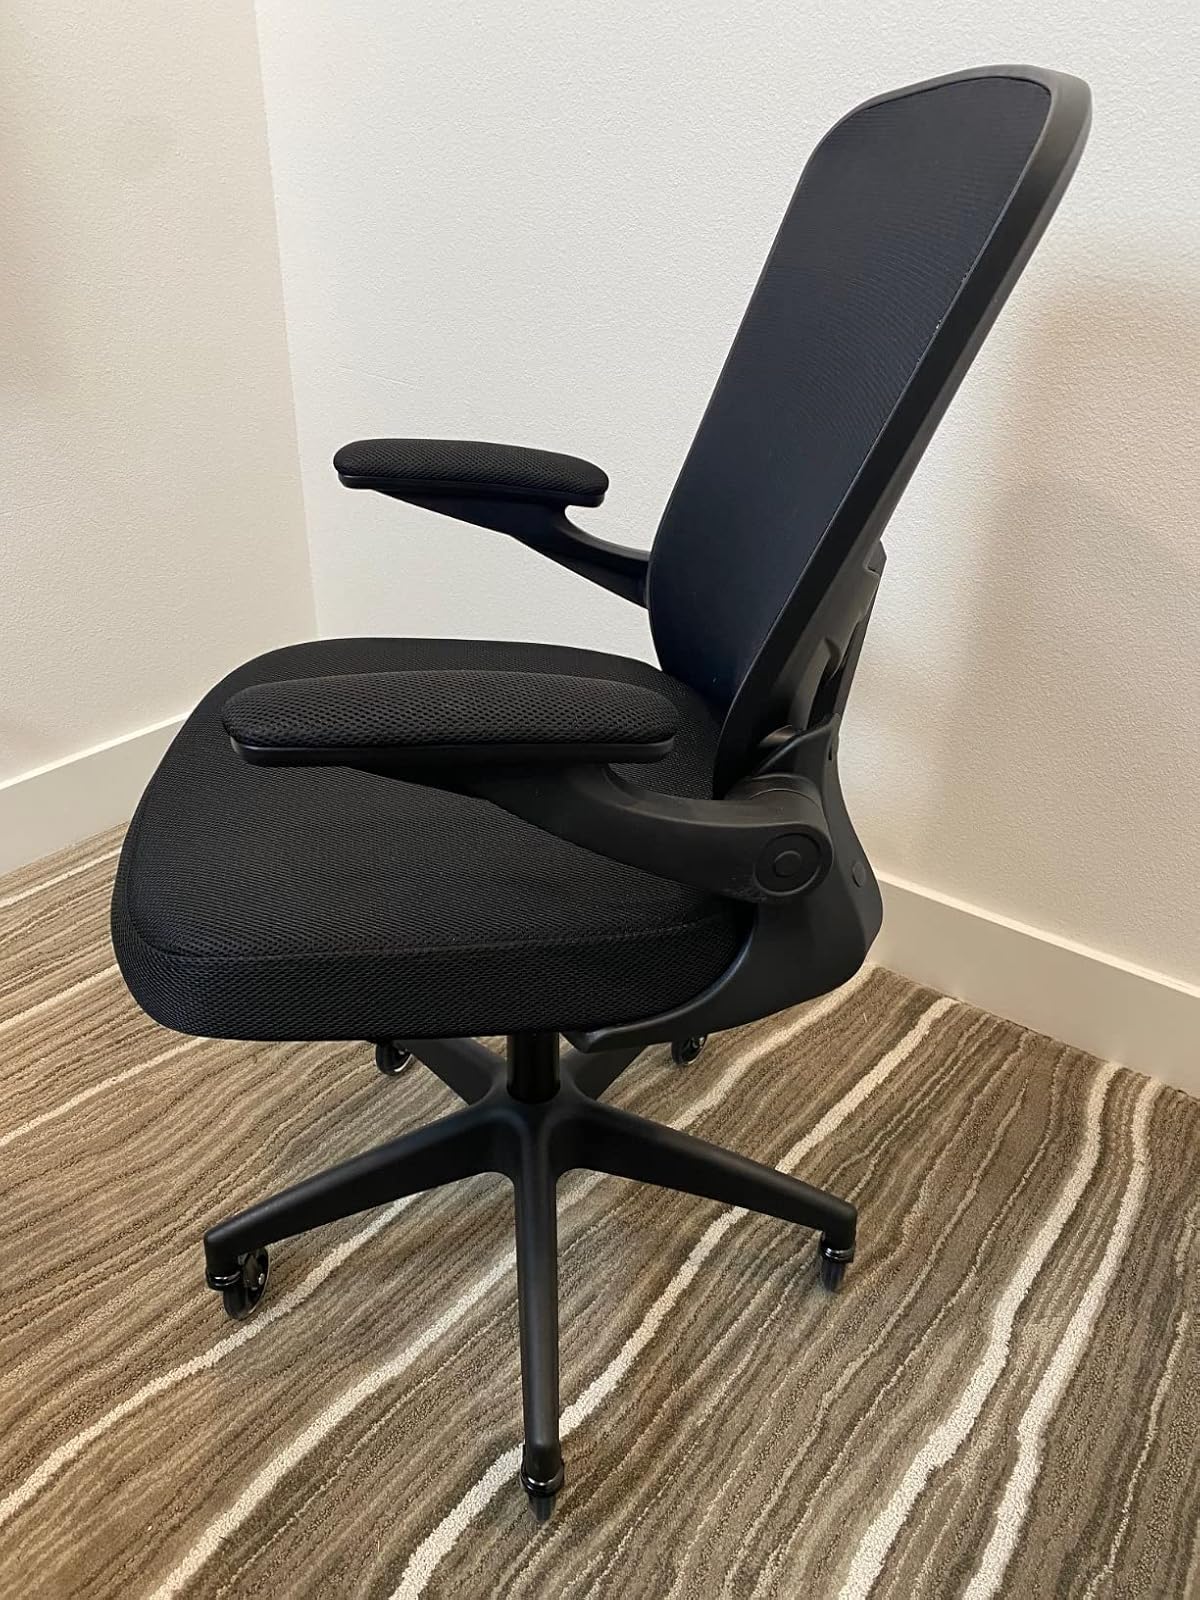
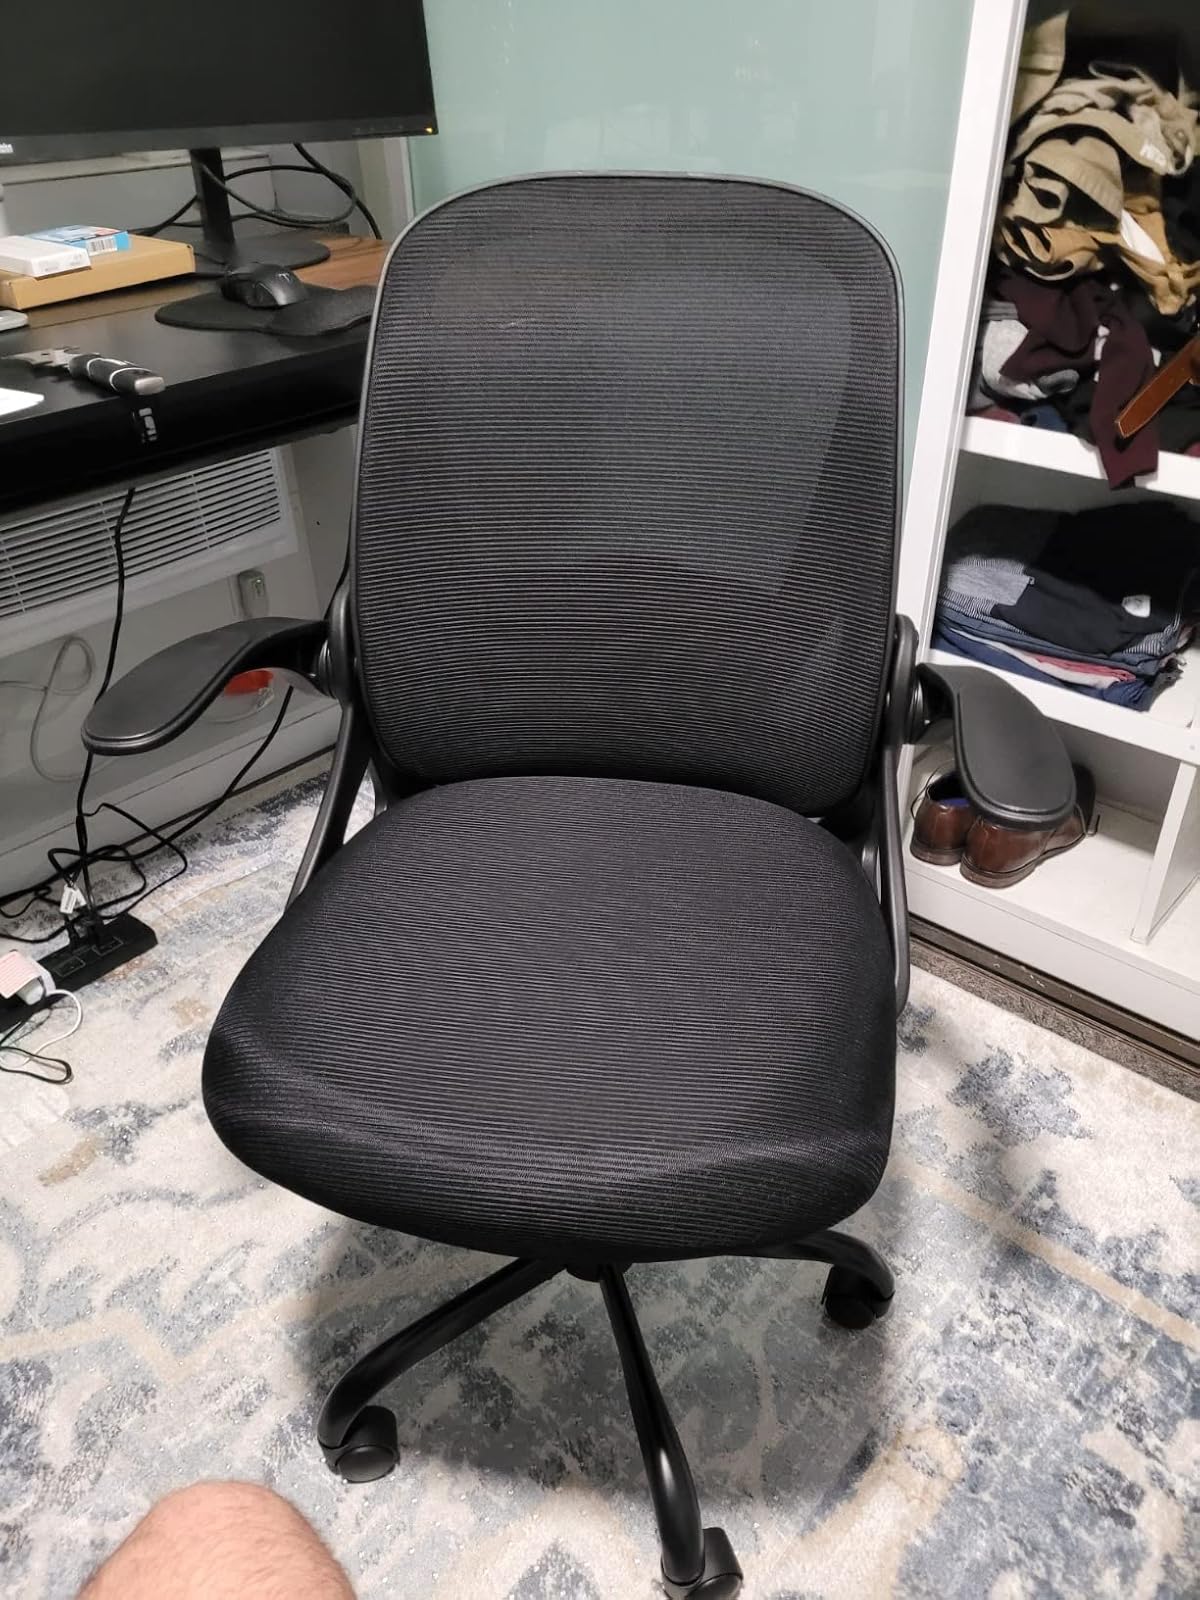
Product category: items_chair
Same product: no